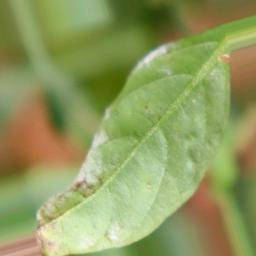
Label: powdery mildew